Gabriel da Fonseca

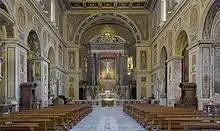
Interior of the San Lorenzo in Lucina

Around 1663, Fonseca commissioned Italian sculptor and architect Gian Lorenzo Bernini to construct a chapel in the church of San Lorenzo in Lucina, in central Rome. Fonseca's desire was for the chapel to commemorate the settling of the Fonseca family in Rome, as well as to be a resting place for his deceased family members. In his will, Fonseca requested he be buried in the chapel, with a detailed tombstone listing his achievements, but it seems no tombstone was ever created.